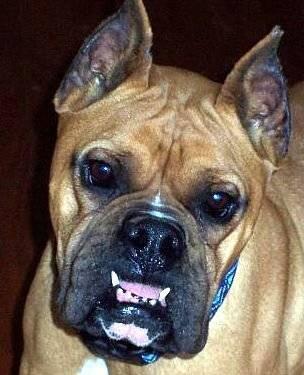
dog